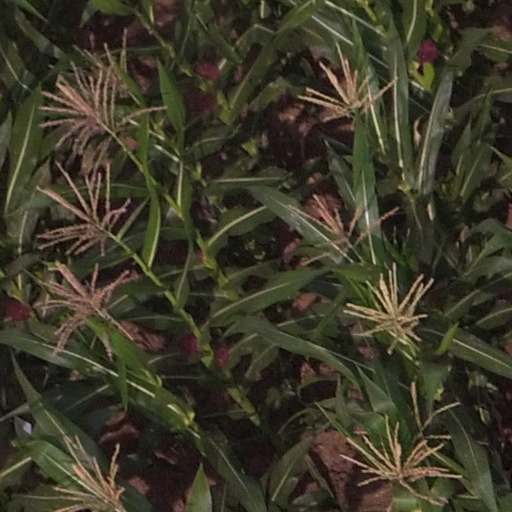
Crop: maize; corn